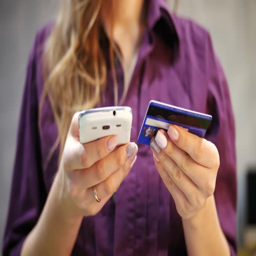
young woman caucasian hands buying goods from the internet on smartphone with credit card